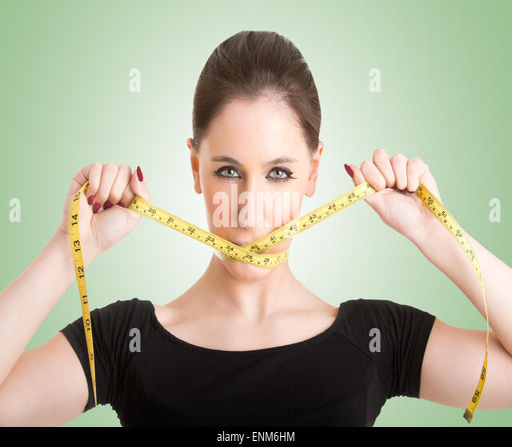
woman with a yellow measuring tape around her mouth , isolated in green